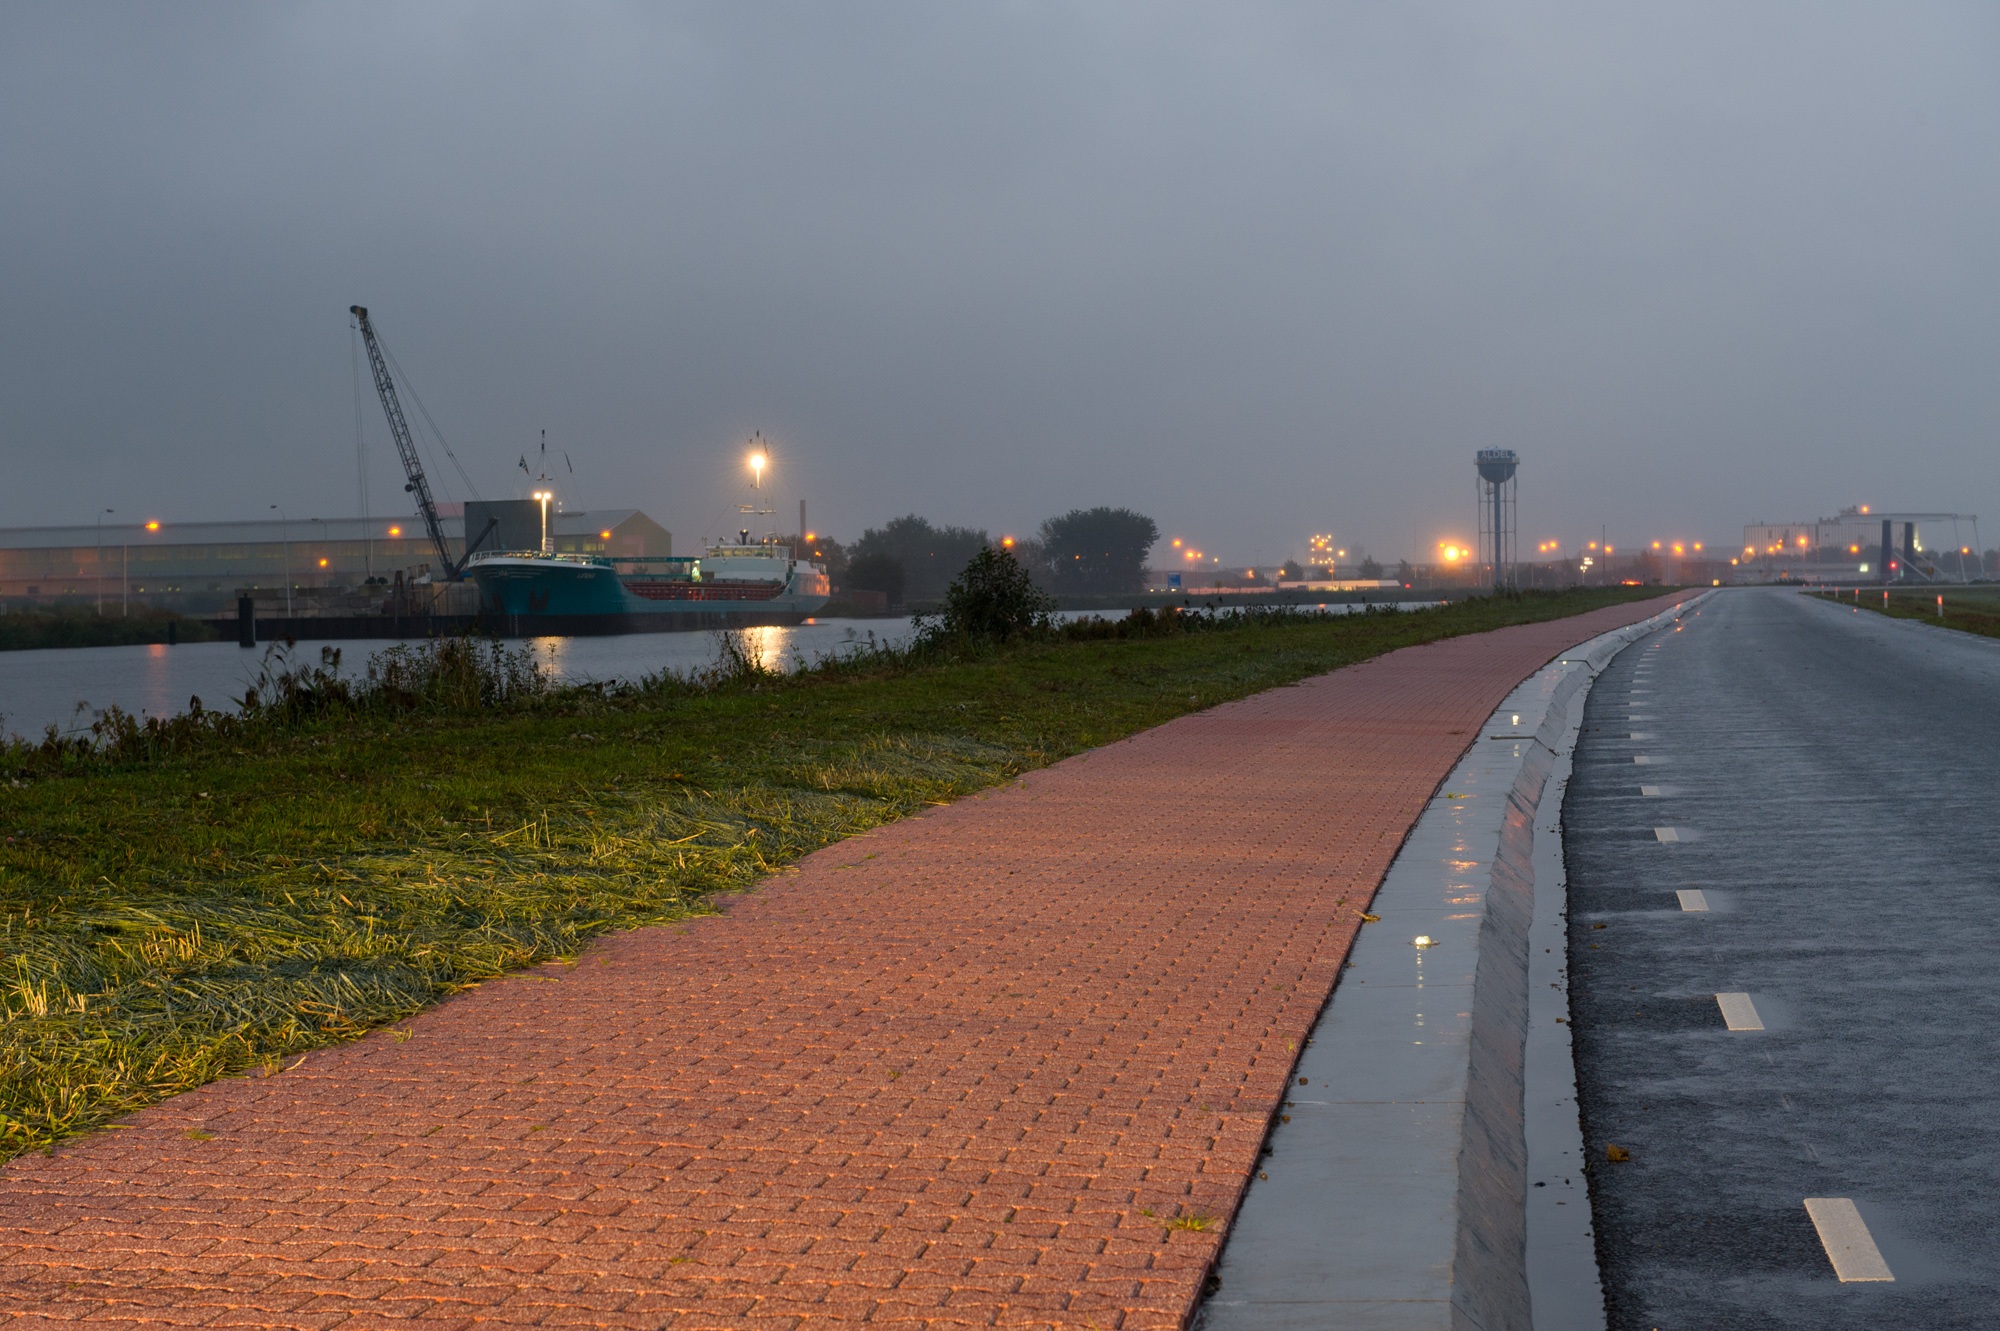
sea, coast, horizon, boardwalk, road, morning, highway, city, asphalt, walkway, dusk, evening, weather, stadium, waterway, infrastructure, groningen, atmospheric phenomenon, poly civil, reflective pavement